Payette River

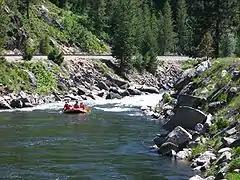
Rafters prepare for rapids on the North Fork near Banks, close to the beginning of the main stem of the Payette

The river's watershed was originally settled by the Shoshone, Nez Perce, Paiute and Bannock Native American groups. Before contact with Europeans, many of the indigenous peoples had no permanent villages or settlements. During the fall and winter, they camped in the semi-arid lower valley of the main stem Payette River. In spring and summer, they temporarily moved to the lush area of lakes and wetlands along the North Fork now known as Long Valley, where they hunted and gathered in preparation for the coming winter. Camas bulbs, widespread in this area, was a staple of their diet. In order to maintain the naturally occurring fields of camas, they would set controlled burns whenever they moved to the next camp. The seasonal burning also cleared unwanted vegetation and protected their campsites from overgrowth.